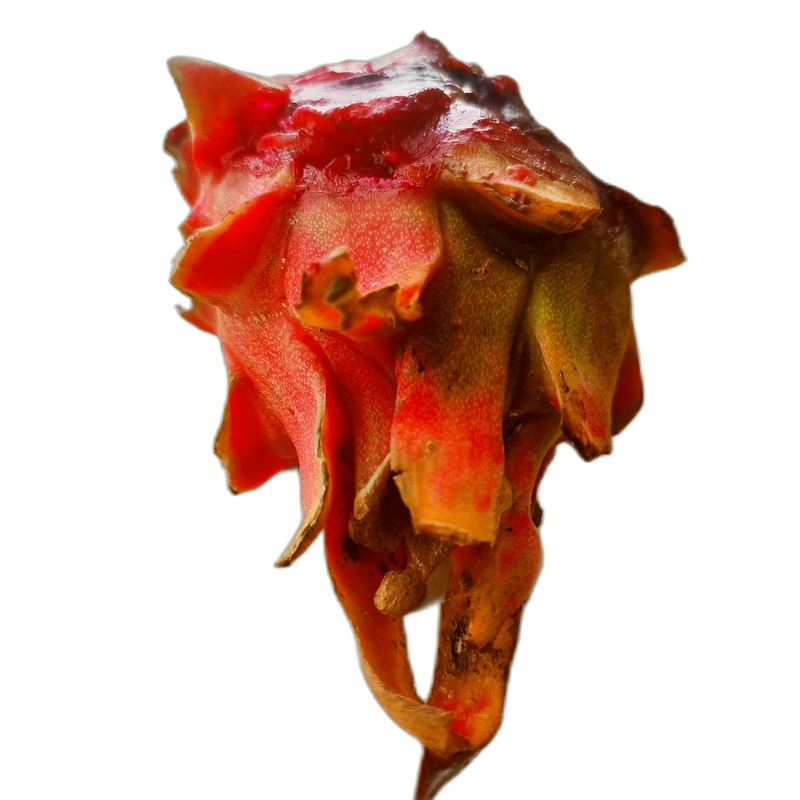
Label: Defect Dragon Fruit